Nokia Lumia

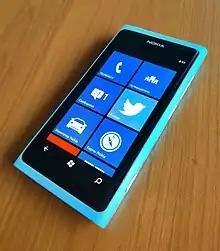
Nokia Lumia 800, the first Lumia device

In February 2011, Stephen Elop and Microsoft's CEO Steve Ballmer jointly announced a major business partnership between Nokia and Microsoft, which would see Nokia adopt Windows Phone as its primary platform on future smartphones, replacing both Symbian and MeeGo. The deal also included the integration of Bing as the search engine on Nokia devices, and the integration of Nokia Maps into Microsoft's own mapping services. Nokia had planned to use the MeeGo platform as part of its future plans prior to the announcement, although the company announced that it would still release one MeeGo device in 2011. Aligning with Microsoft had been considered a possibility by analysts due to Elop's prior employment with the company.